2022–23 KK Crvena zvezda season

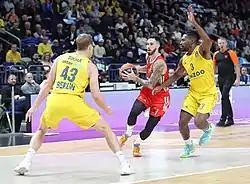
Guard Luca Vildoza playing against Alba Berlin.

On 14 October, club announced new signing - Argentine guard Luca Vildoza who previously played for Milwaukee Bucks. He signed two-years-long contract until 2024. At the end of the month he received ABA League Player of the Month Award.